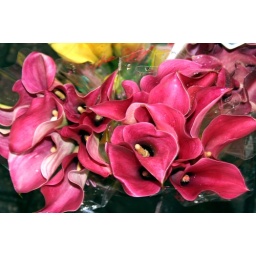
Purple lilies in the amsterdam flower market